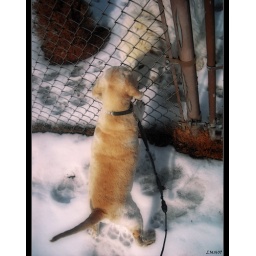
Beefy makes a new buddy, nose to nose through a fence looking out onto the dog run near our house.